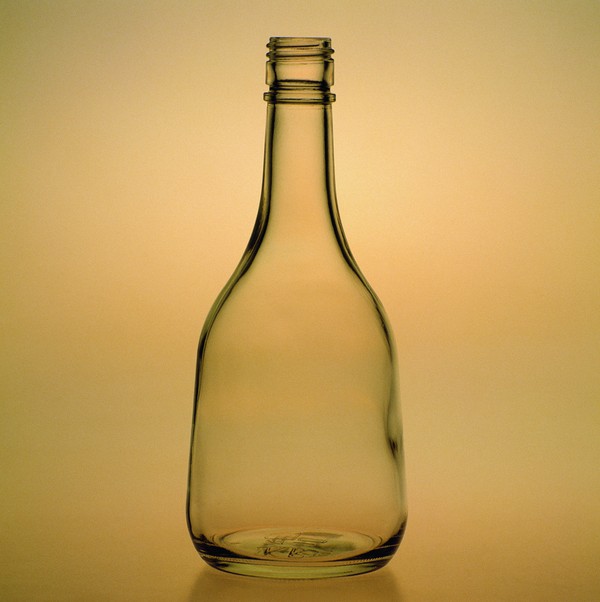
Waste category: glass